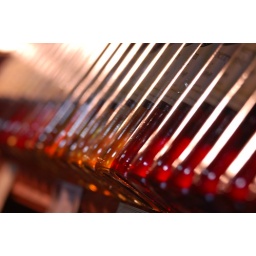
Taken in borough market using a slow shutter speed and the right white balance settings for a change...